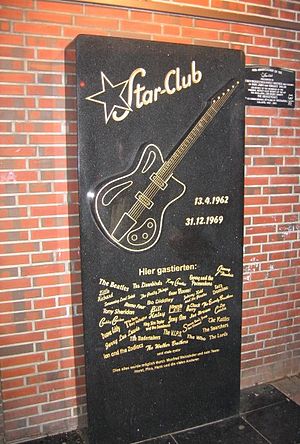
Star-Club
Mindetavle for Star-Club på St. Pauli, Tyskland.
Star-Club var en musikklub i Hamborg, Tyskland, der åbnede fredag den 13. april 1962, og blev drevet af Manfred Weissleder og Horst Fascher. I 1960'erne spillede mange store rockmusikkere i klubben. Klubben lukkede den 31. december 1969, og bygningen klubben havde til huse i blev ødelagt af en brand i 1987. Klubben lå i Hamburg-området St. Pauli i gaden Große Freiheit; Große Freiheit er en sidegade til Reeperbahn.